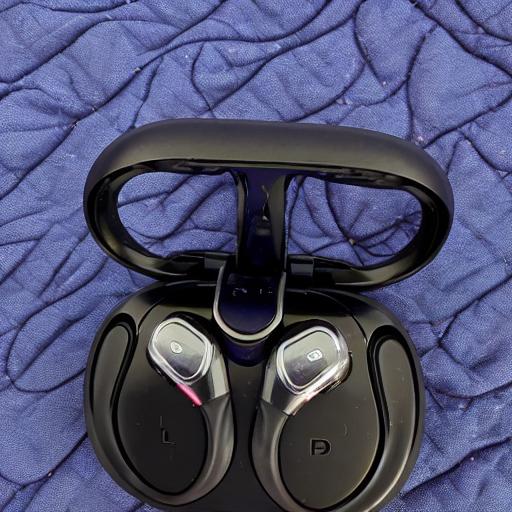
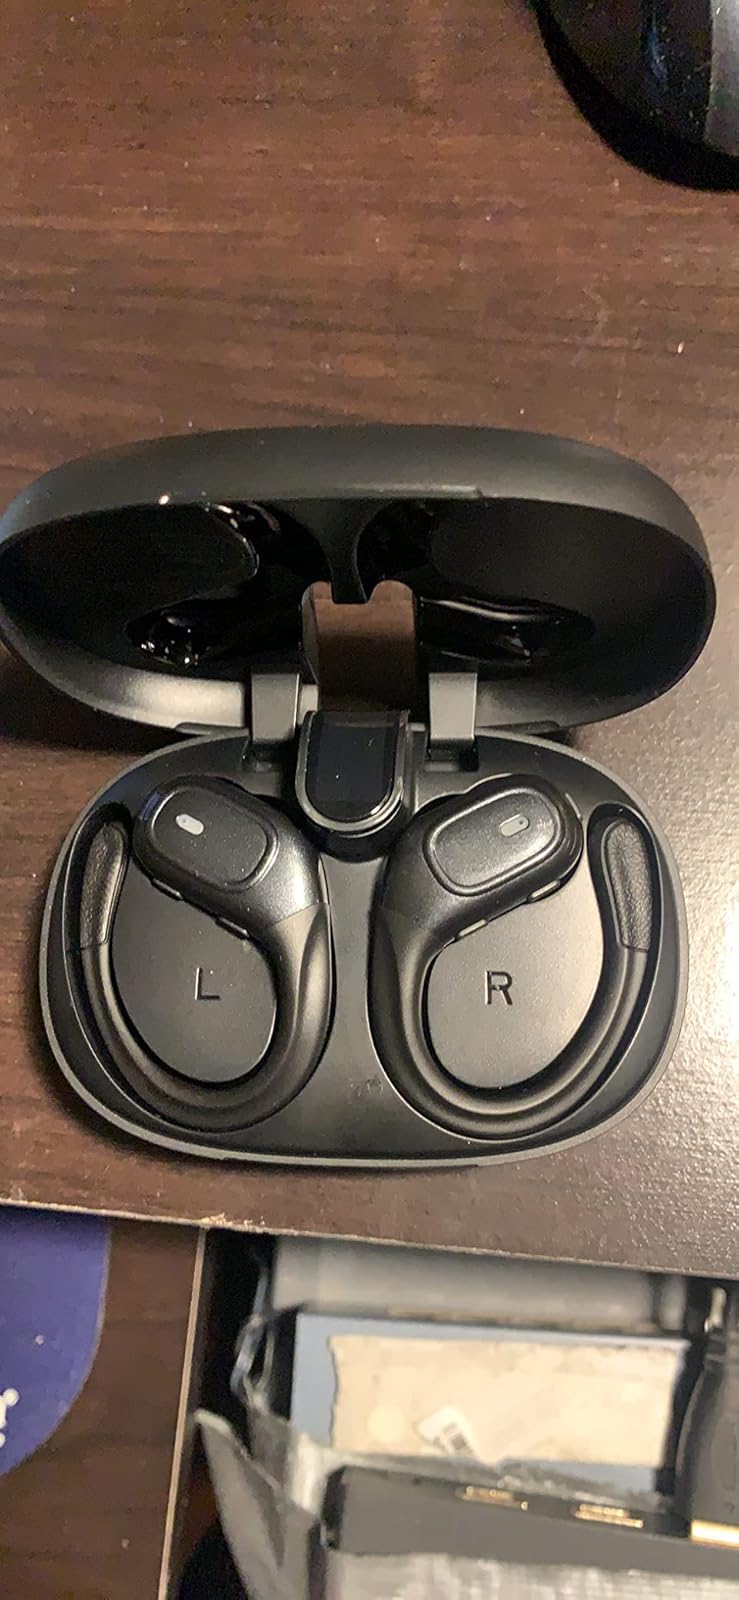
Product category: earbuds
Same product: no